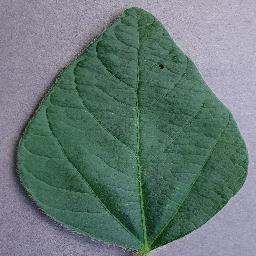
Label: Soybean___healthy